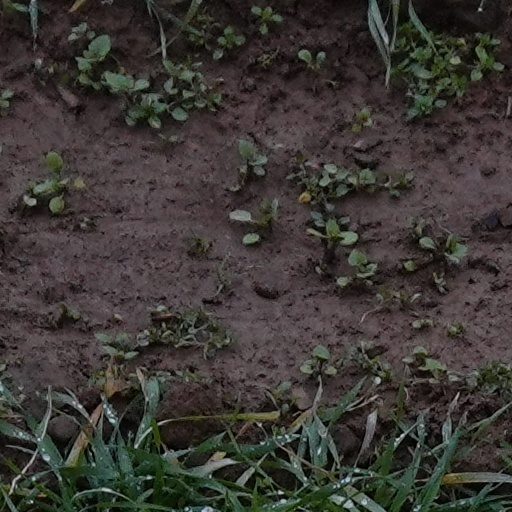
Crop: wheat